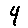
Label: 4